TP53-inducible glycolysis and apoptosis regulator

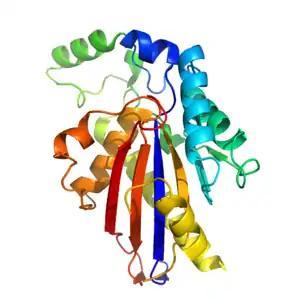
A cartoon of the tertiary structure of TIGAR.

TIGAR is approximately 30kDa and has a tertiary structure that is similar to the histidine phosphatase fold. The core of TIGAR is made up of an α-β-α sandwich, which consists of a six-stranded β sheet surrounded by 4 α helices. Additional α helices and a long loop are built around the core to give the full enzyme. TIGAR has an active site that is structurally similar to that of PhoE (a bacterial phosphatase enzyme) and functionally similar to that of fructose-2,6-bisphosphatase.